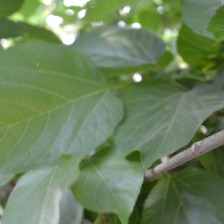
Variety: TaiwanMeacho